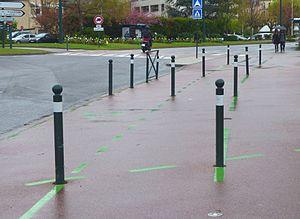
Des potelets et une barrière de ville sur un trottoir partagé à Aix-les-Bains.
Un potelet est un petit poteau, destiné à réguler et contenir un flux de circulation. Ils s'accompagnent souvent de barrières de ville.